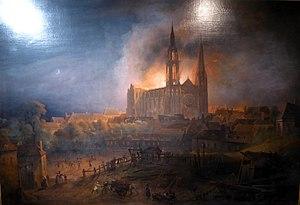
tableau représentant l'incendie de la cathédrale de Chartres du 4 juin 1836 par François-Alexandre Pernot (1837), musée des beaux-arts de Chartres (inv. 3552), Eure-et-Loir, France.
Chartres est une commune française, préfecture du département d'Eure-et-Loir, dans la région Centre-Val de Loire. La ville se situe à environ quatre-vingt-dix kilomètres de Paris. Elle est surnommée « Capitale de la lumière et du parfum ».
François Alexandre Pernot, né à Wassy le 10 février 1793 et mort dans la même ville le 3 novembre 1865, est un peintre et dessinateur français.